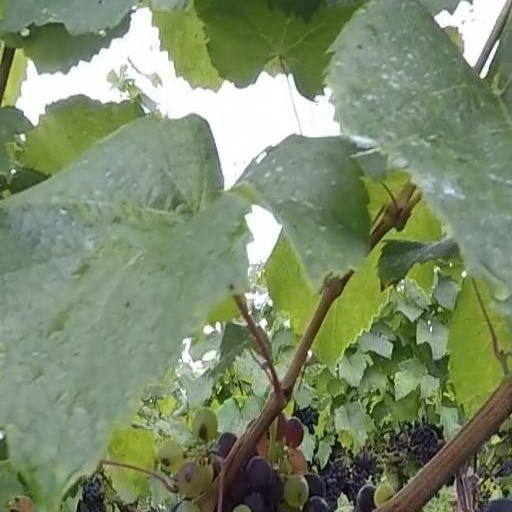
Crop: grape